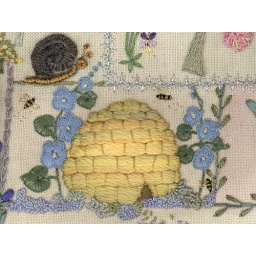
Beehive with blue hollyhocks. I know Hollyhocks aren't blue, but blue flowers were always planted near beehives .....